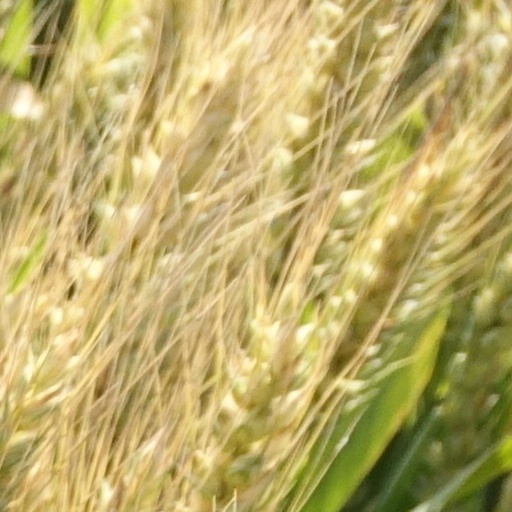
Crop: wheat